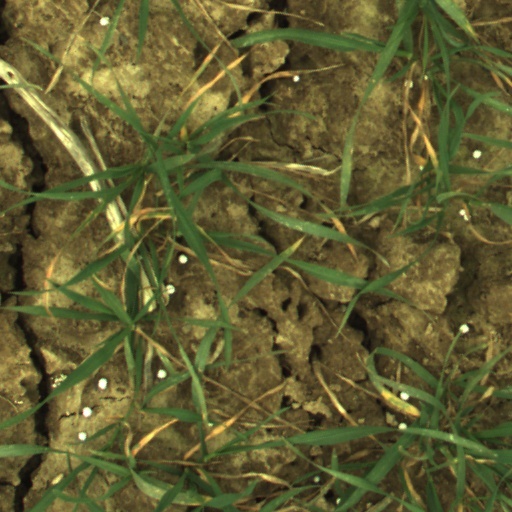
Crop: wheat